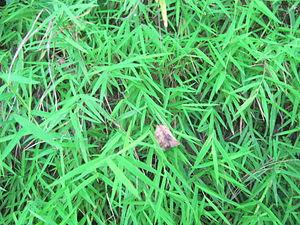
Pogonatherum est un genre de plantes monocotylédones de la famille des Poaceae, sous-famille des Panicoideae, originaire d'Asie et des îles de l'océan Indien, qui comprend quatre espèces acceptées.